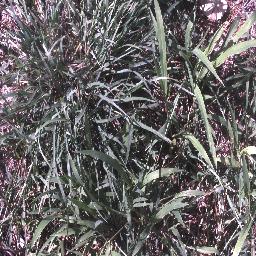
Label: negative